Central New York Regional Market

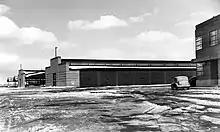
Circa 1938, the newly built Market Commons building (right) and the A, C, D, and E Sheds (background).

The publicly built facilities of the market were, in great part, a creation of The New Deal, designed by the federal Roosevelt Administration to help bring America out of the Great Depression after the Stock Market Crash of 1929.